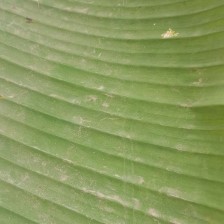
Label: healthy